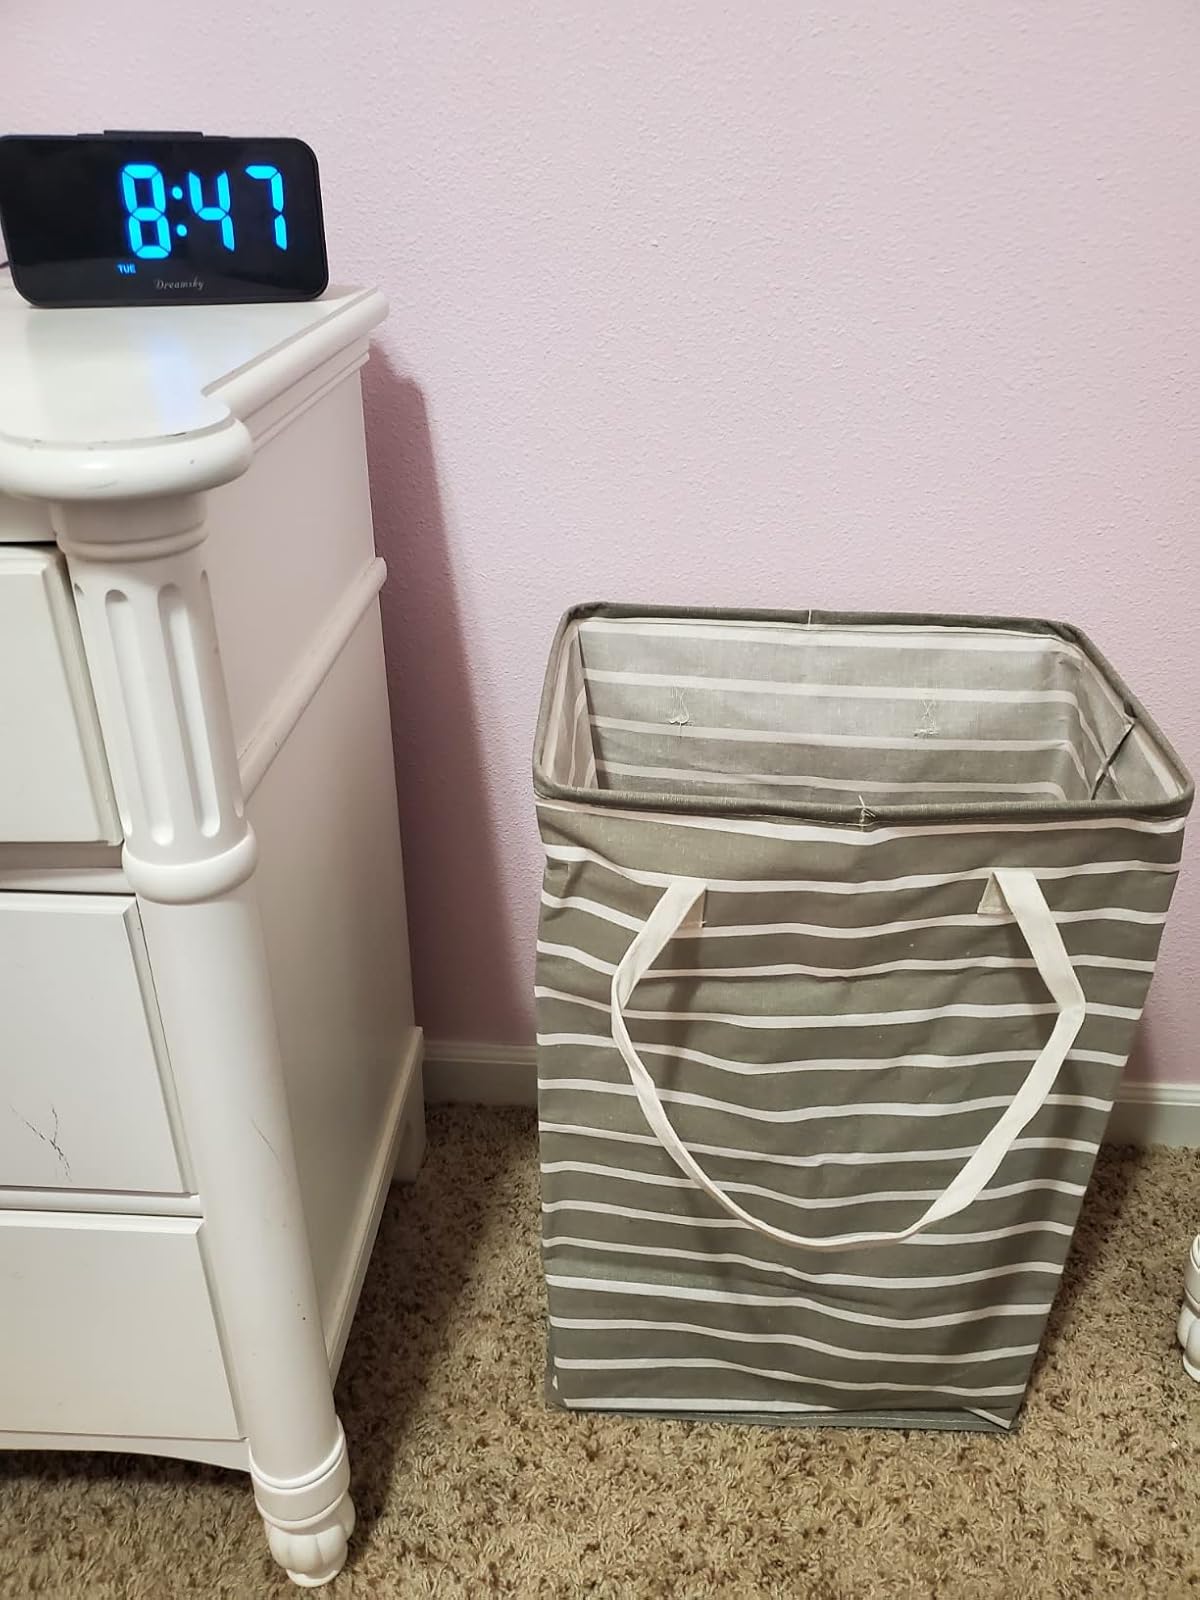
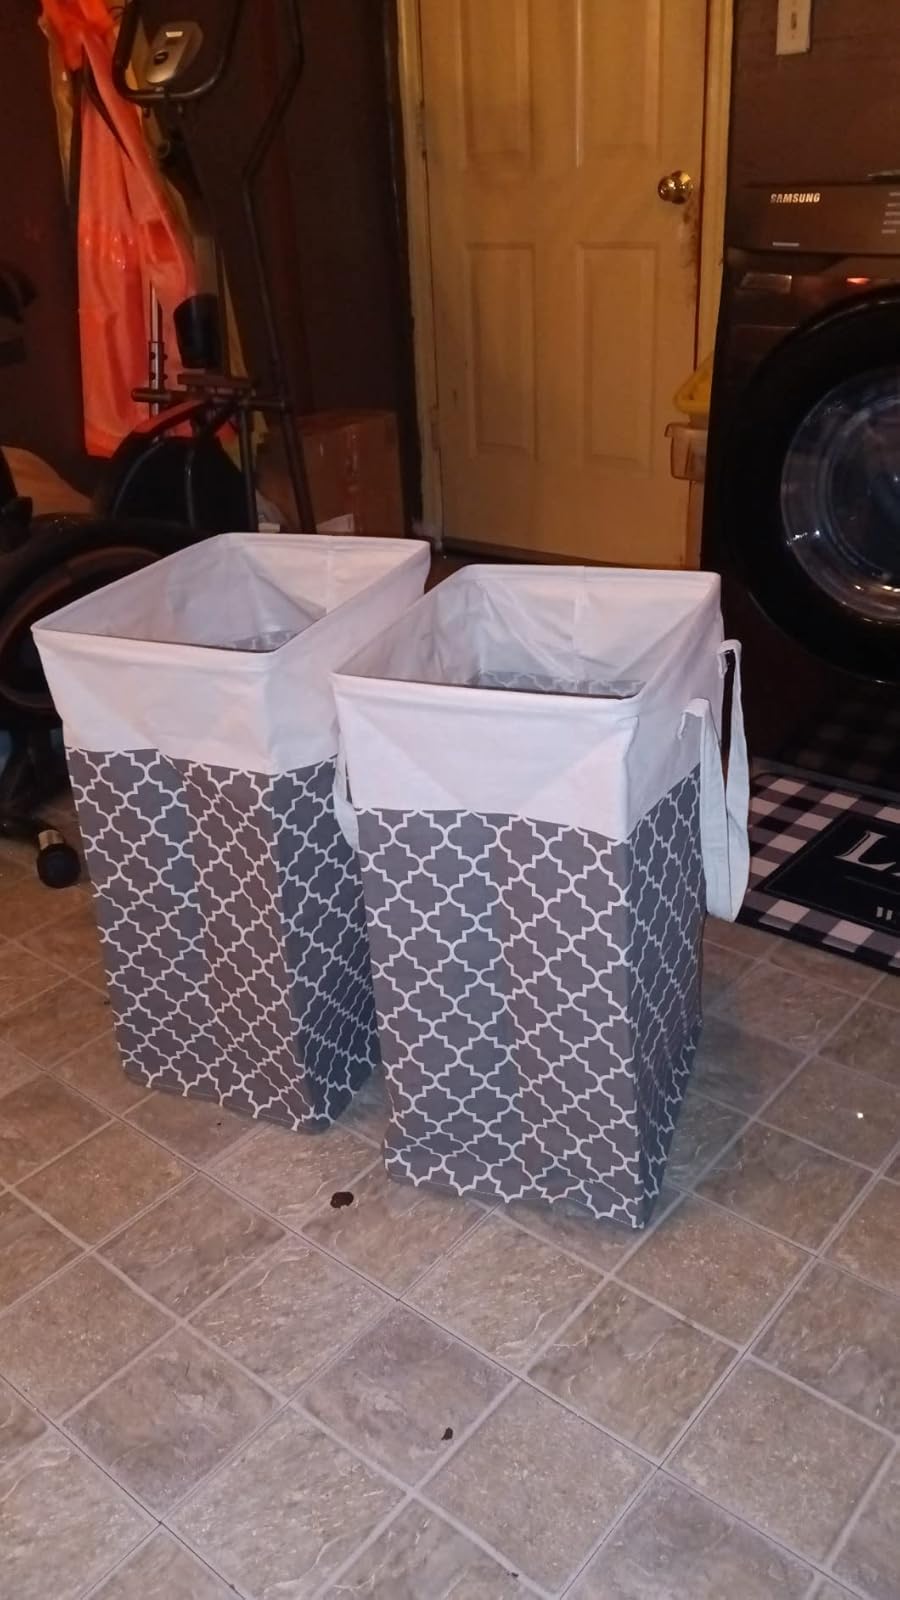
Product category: items_hamper
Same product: no